Bodhrán

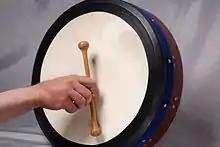
Bodhrán, Kerry style

The drum is usually played in a seated position, held vertically on the player's thigh and supported by their upper body and arm (usually on the left side, for a right-handed player), with the hand placed on the inside of the skin where it is able to control the tension (and therefore the pitch and timbre) by applying varying amounts of pressure and also the amount of surface area being played, with the back of the hand against the crossbar, if present. The drum is struck with the other arm (usually the right) and is played either with the bare hand or with a tipper. There are numerous playing styles, mostly named after the region of Ireland in which they originated. The most common is Kerry style, which uses a two-headed tipper; the West Limerick style uses only one end of the tipper.